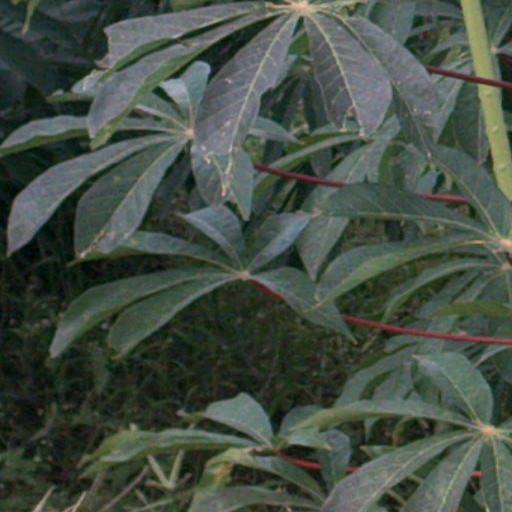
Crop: cassava